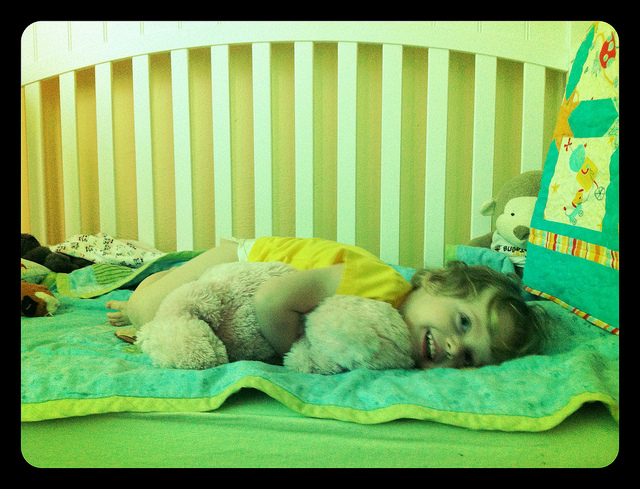
user: Given an image and a question. Answer the question in a short answer. Question: What piece of furniture is this child in? Short Answer:
assistant: crib